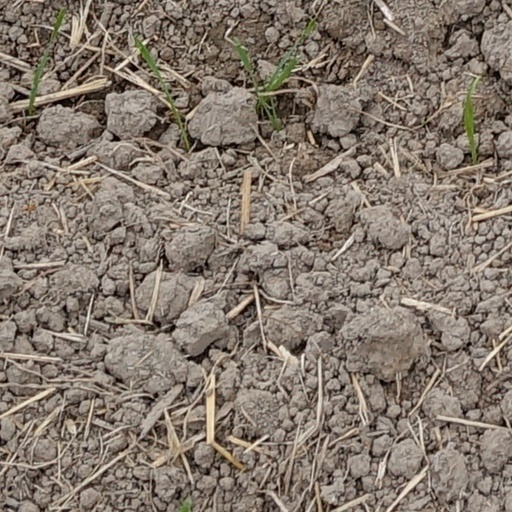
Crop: wheat